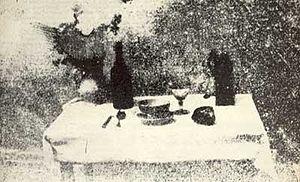
La table servie (nature morte) 1823-1825 selon A. Davanne et Eugène Niépce, petit-fils de N. Niépce. 1832 selon J. L. MarignierType
Le physautotype est un procédé photographique mis au point par Nicéphore Niépce et peut-être Louis Daguerre vers 1832, avant l'invention du daguerréotype qui en est inspirée.
La Table servie est une des premières photographies, réalisée sans doute selon le procédé du physautotype, fixée et conservée mais dont l'original a disparu. Elle est attribuée à Nicéphore Niépce, peut-être en collaboration avec Louis Daguerre, et datée vraisemblablement des années 1832-1833 bien qu'elle fût considérée comme la première photographie permanente, antérieure à l'héliographie Point de vue du Gras. Elle est également la première nature-morte en prise-de-vue, peut-être le second point de vue et seule représentation de physautotype historique qui nous soient parvenus.
Une nature morte est un genre artistique, principalement pictural qui représente des éléments inanimés organisés d'une certaine manière dans le cadre défini par l'artiste, souvent dans une intention symbolique.
L'histoire de la photographie, retrace les étapes qui jalonnent l'évolution du procédé photographique depuis son invention jusqu'à nos jours. L'invention de la photographie nécessitait, d'une part la réalisation d'un dispositif optique permettant la création de l'image, et d'autre part de fixer cette image sur un support pérenne par un processus chimique irréversible. Les usages de cette technique ont évolué, et sa dimension artistique a notamment été reconnue.